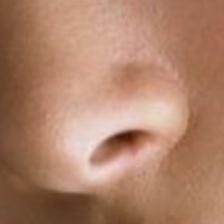
Label: faces